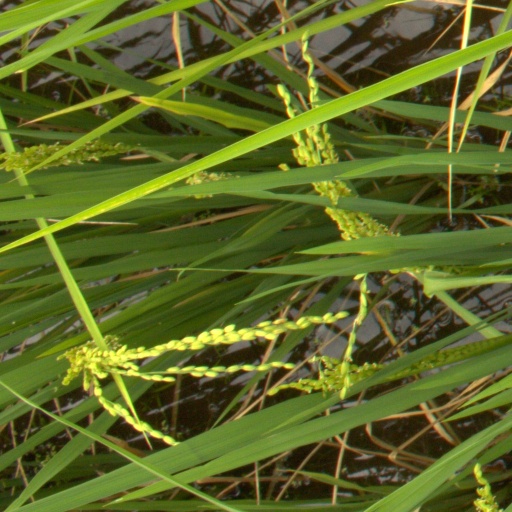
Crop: rice